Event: Nepal Earthquake
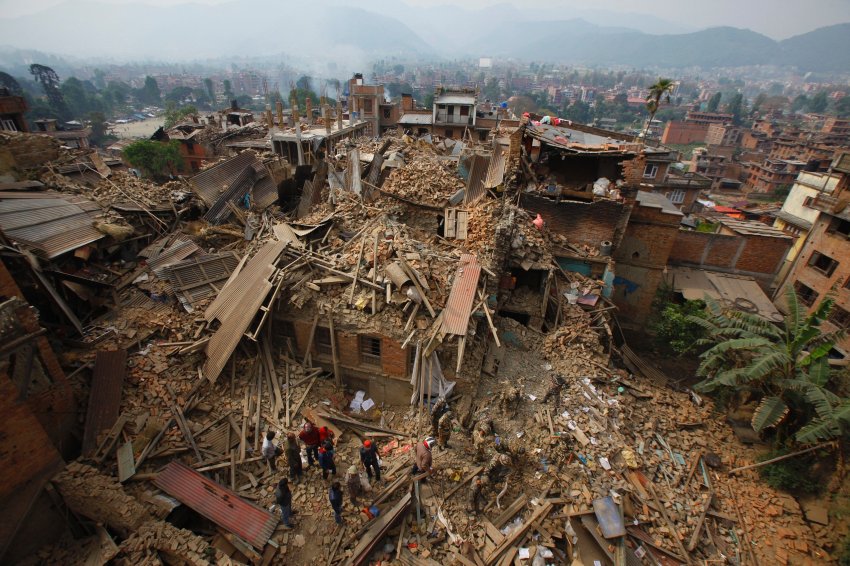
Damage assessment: damage